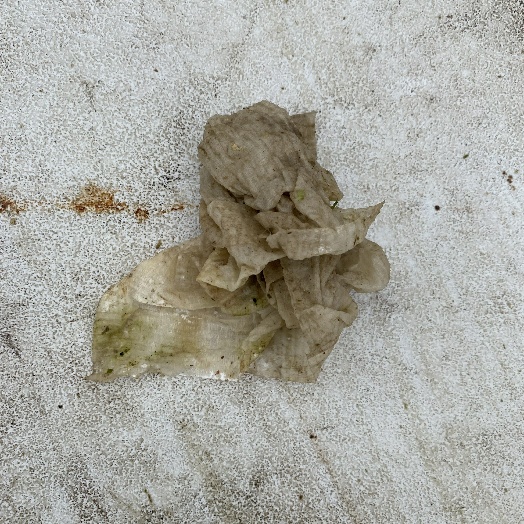
Label: Miscellaneous Trash